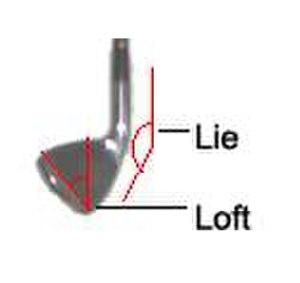
Au golf, le club est utilisé pour frapper la balle. Chaque club est composé d'un manche ou shaft, d'un grip où le golfeur va venir poser ses mains et d'une tête qui va être en contact avec la balle.
Le golf est un sport de précision se jouant en plein air, qui consiste à envoyer une balle dans un trou à l'aide de clubs. Le but du jeu consiste à effectuer, sur un parcours défini, le moins de coups possible. Précision, endurance, technicité, concentration sont des qualités primordiales pour cette activité.